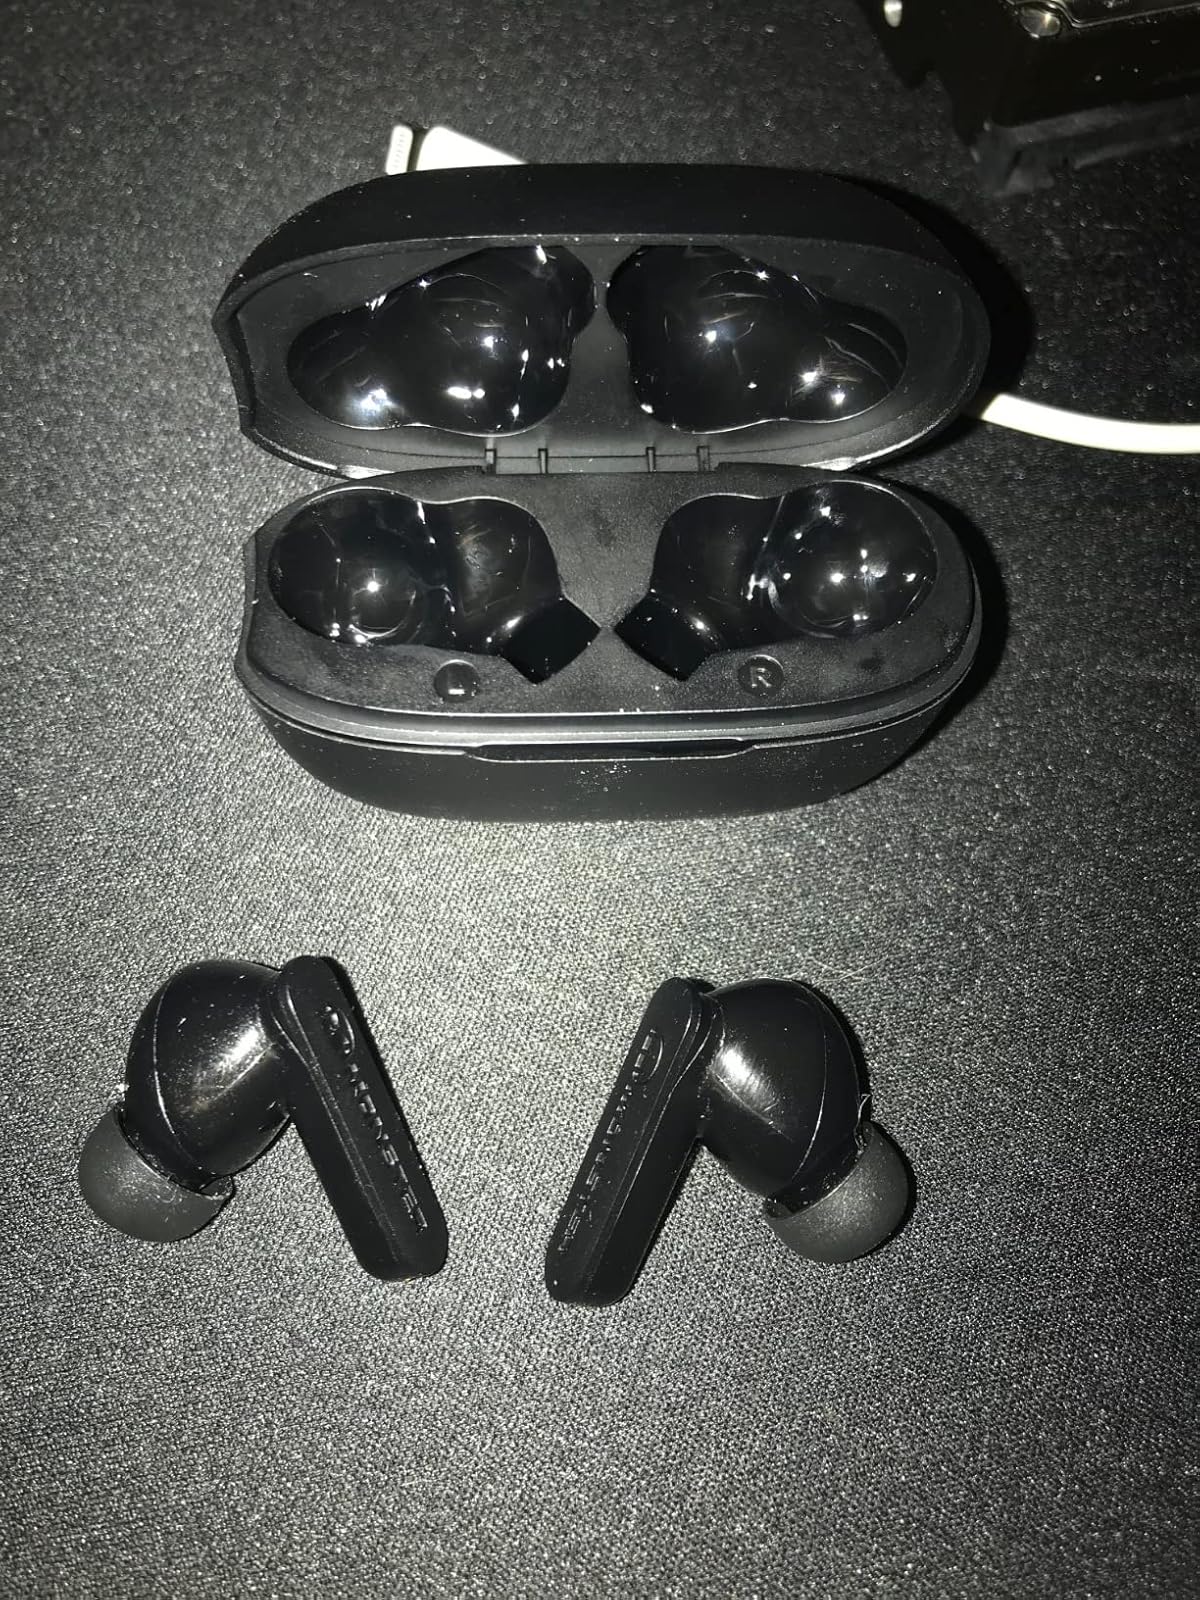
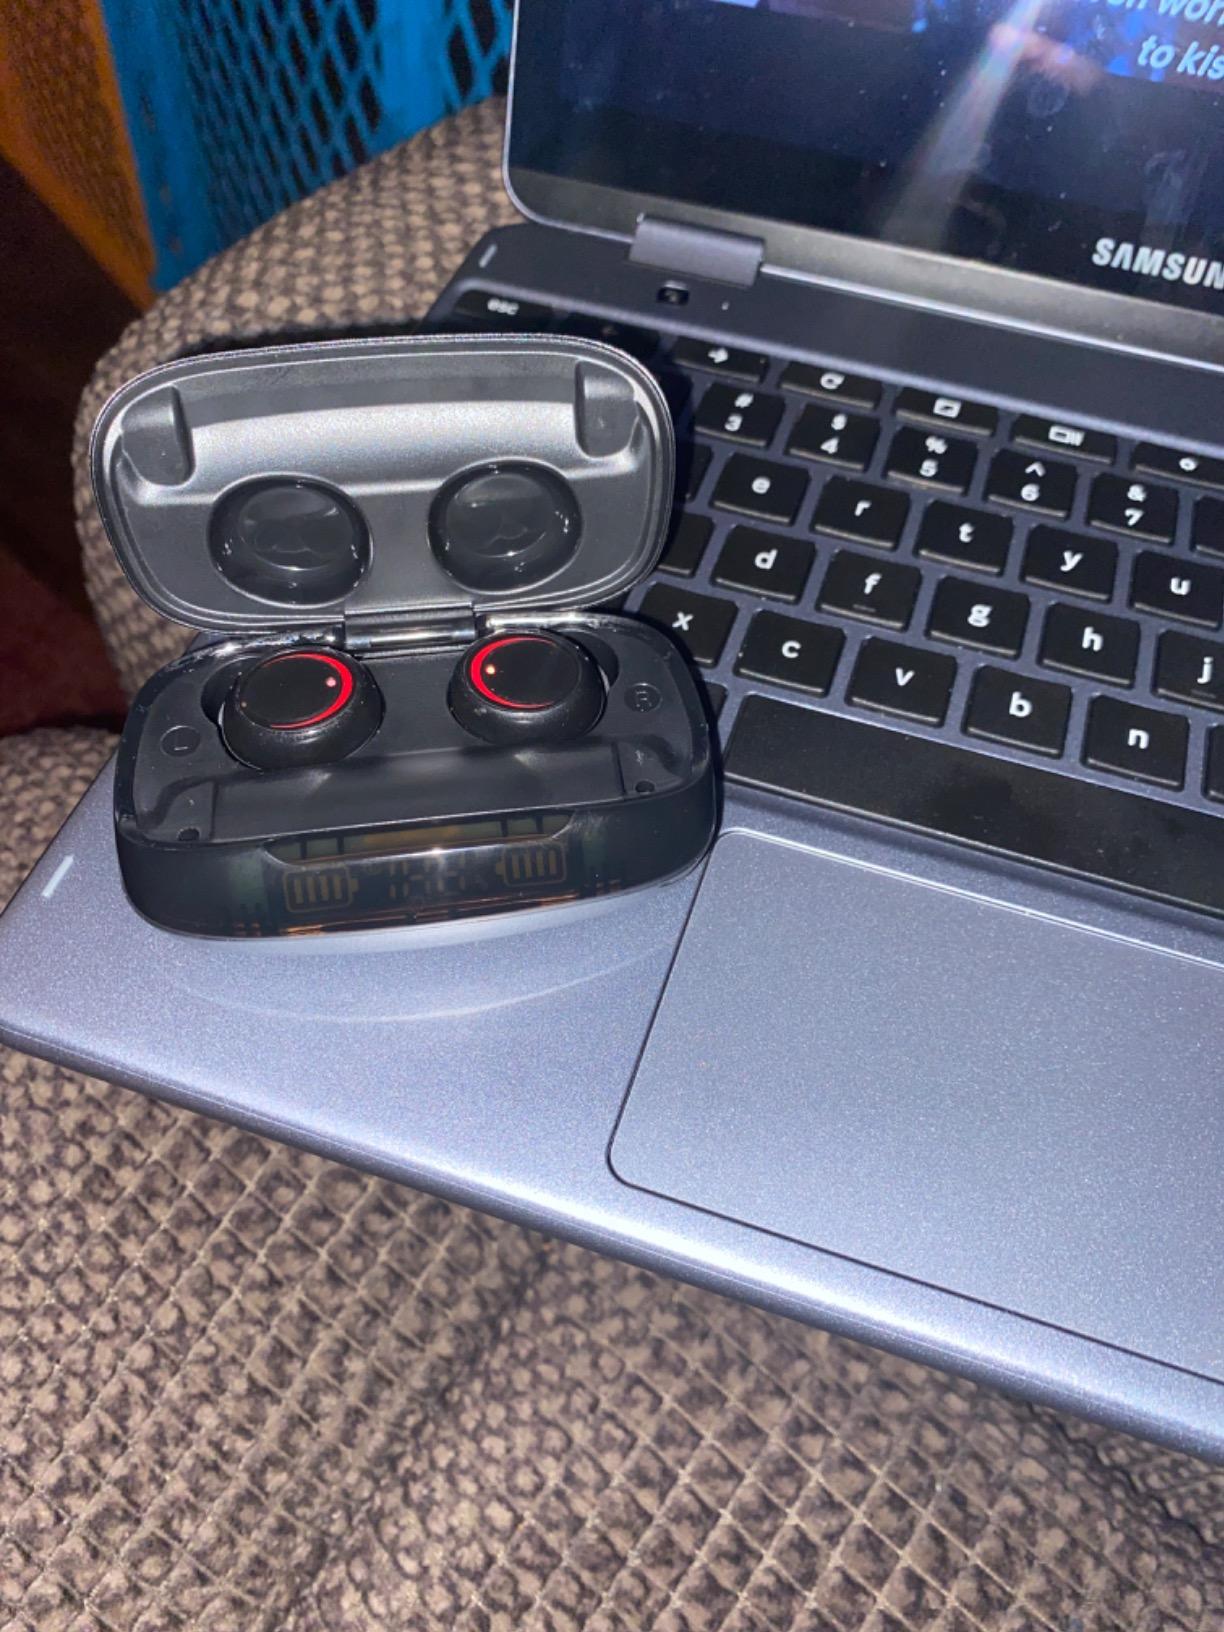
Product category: earbuds
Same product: no